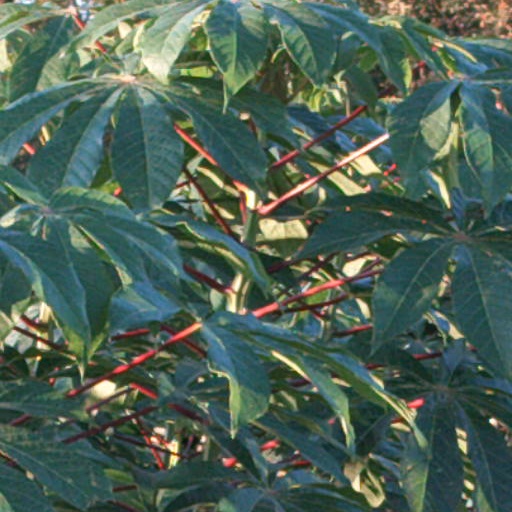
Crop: cassava